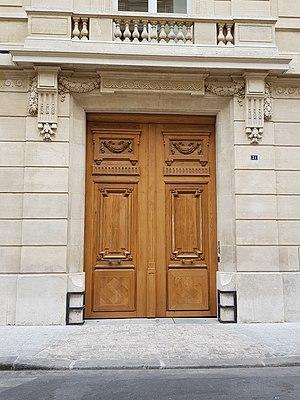
Entrée du 21, rue La Pérouse, Paris 16e.
La rue La Pérouse est une voie du 16ᵉ arrondissement de Paris, en France.
En architecture et construction, une porte est une baie, une structure, dans un mur permettant d’entrer, ou de sortir, d'un domaine, d'un édifice ou pour circuler dans ses pièces. Dans le langage familier le mot « porte » désigne seulement l'« huis », qui est la menuiserie mobile permettant de fermer ce passage et soutenu par le dormant.